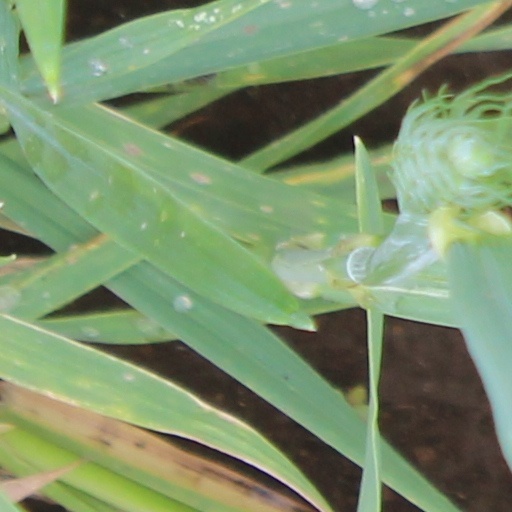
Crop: wheat